Far North District

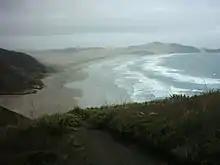
The Far North, while generally a pleasant climate, can also be affected by the sometimes stormy maritime weather of the country, especially at places like Cape Reinga.

The Far North District is the largest of three territorial authorities making up the Northland Region. The district stretches from the capes and bays at the northern tip of the Aupōuri Peninsula past Te Oneroa-a-Tōhe / Ninety Mile Beach to the main body of the Northland Peninsula, where it encompasses the Parengarenga Harbour, Whangaroa Harbour and Bay of Islands (on the east coast) and Hokianga (on the west coast).